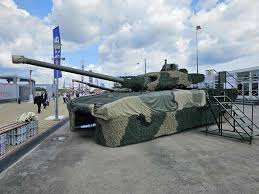
Label: T-14